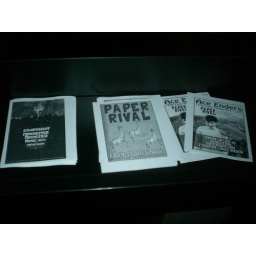
I distributed these all around the bar -- including up on a table by the stage and by the 89X materials